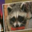
Label: raccoon